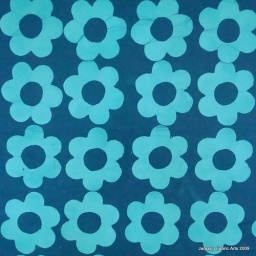
1. hand dyed fabric turquoise. 2. stamped with wax in mod flower design. 3. dyed in dark blue